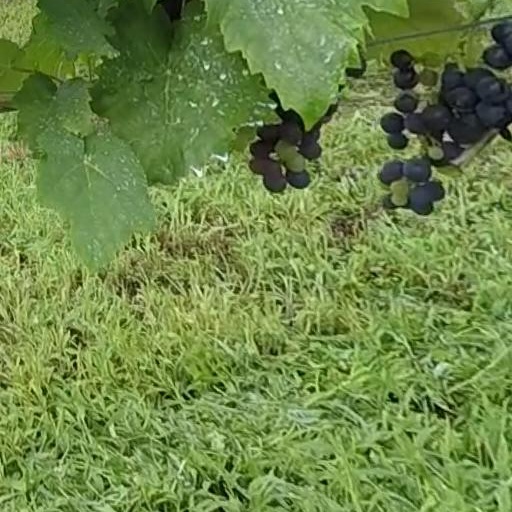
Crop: grape